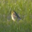
Label: bird